Bhu Varaha Swamy temple

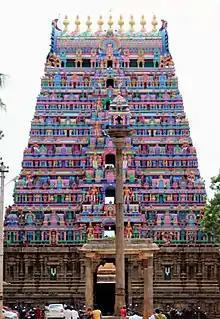

The Bhu Varaha Swamy temple is a Hindu temple, located at Srimushnam, in the South Indian state of Tamil Nadu. Constructed in the South Indian style of architecture, the temple is dedicated to Varaha (Bhu Varaha Swamy), the boar-avatar of the god Vishnu and his consort Lakshmi as Ambujavalli Thayar. It is Classified one among the 108 Abhimana Kshethram of Vaishnavate tradition. One of the greatest Hindu scholars of Vaishnava Tattvavada (Dvaita) philosophy, Madhvacharya, have come and resided in this temple many times.